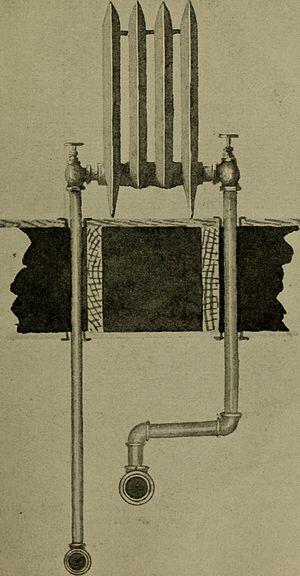
Un radiateur, aussi appelé calorifère au Canada, est un dispositif qui permet l'échange de chaleur entre deux milieux. Il a pour fonction, soit d'évacuer la chaleur d'un objet pour éviter sa surchauffe, soit de chauffer un espace ou un objet. Le radiateur opère généralement par convection, mais aussi par rayonnement, c'est à ce dernier mode de transfert thermique qu'il doit son nom.